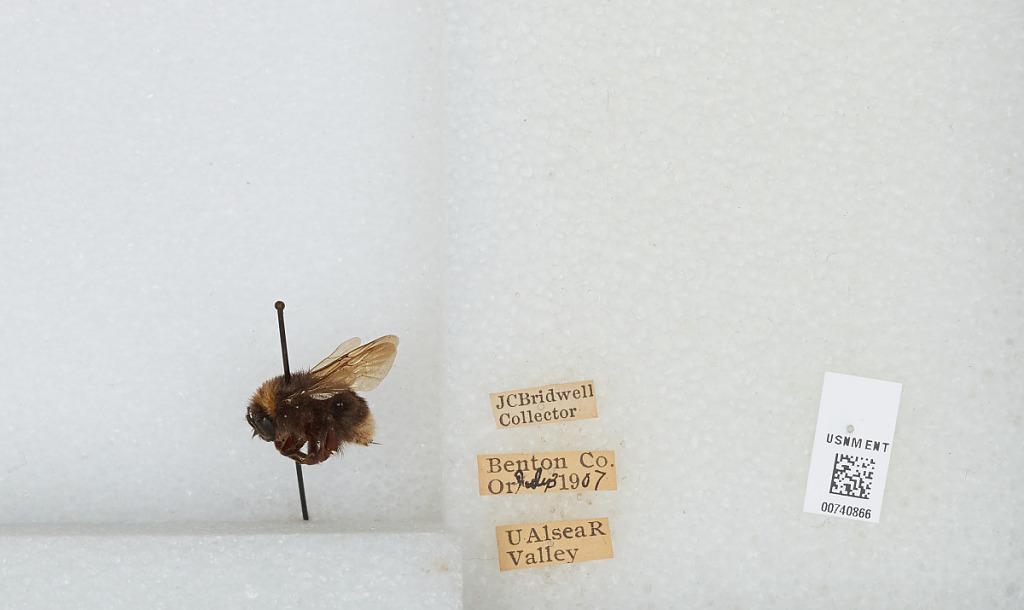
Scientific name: Bombus (Bombus) occidentalis Greene
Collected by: J. Bridwell
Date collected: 1907-7-3
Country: United States
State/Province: Oregon
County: Benton
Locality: Upper Alsea River Valley
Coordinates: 44.3797, -123.707